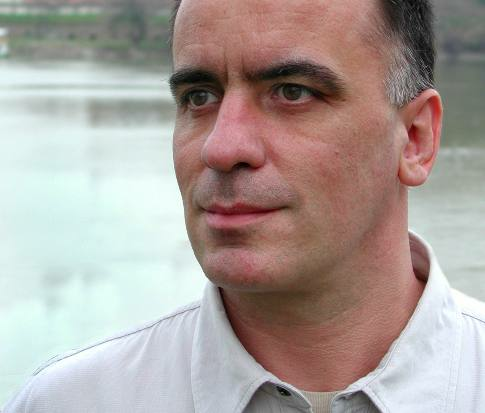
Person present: Yes